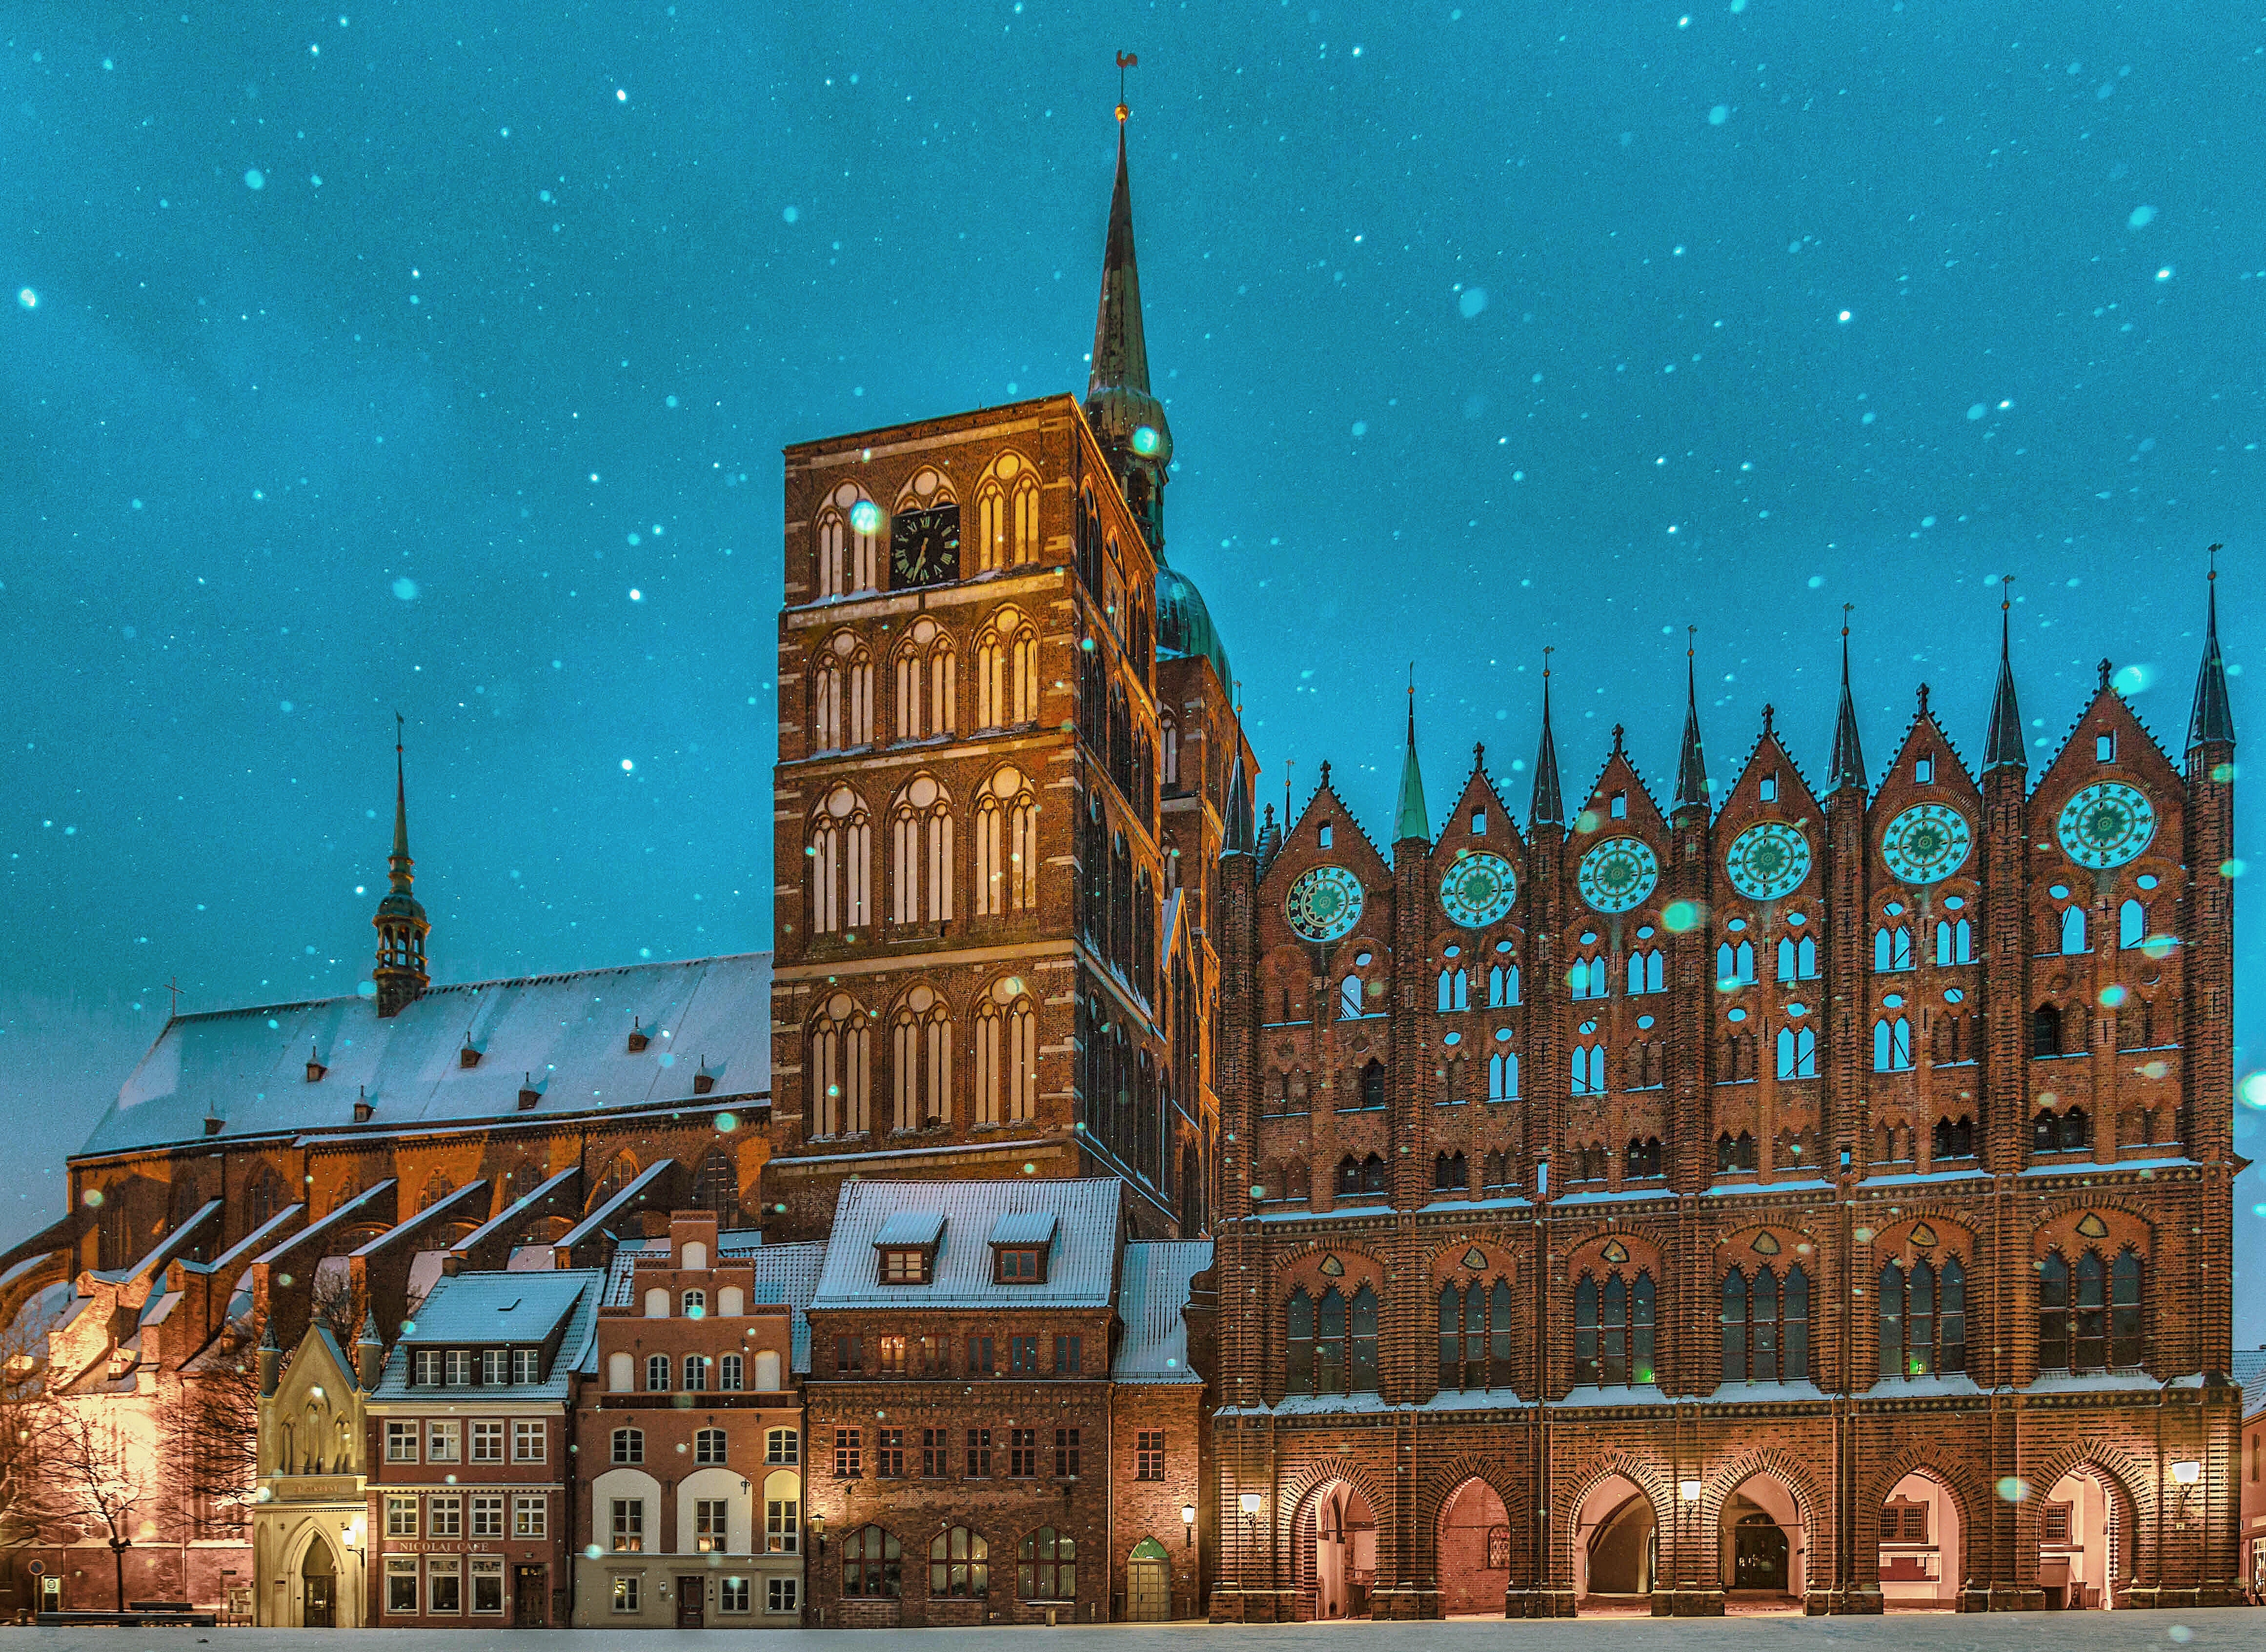
landmark, spire, architecture, sky, building, steeple, town, night, city, illustration, facade, medieval architecture, church, cathedral, winter, place of worship, clock tower, listed building, gothic architecture, history, house, world, tower, tourism